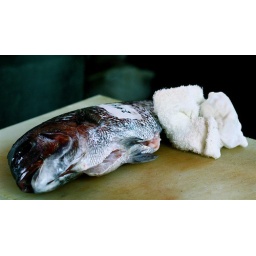
fish market in Osaka